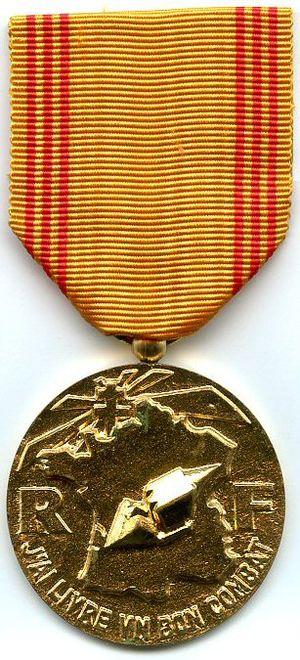
Médaille du Refractaire 1939 - 1945. France
Cet article présente les décorations militaires françaises.
La médaille du réfractaire, aussi appelée Insigne du réfractaire, est une décoration qui a pour but de récompenser ceux ayant déserté le Service du travail obligatoire en Allemagne durant la Seconde Guerre mondiale et ayant ainsi participé à la lutte contre l'envahisseur.